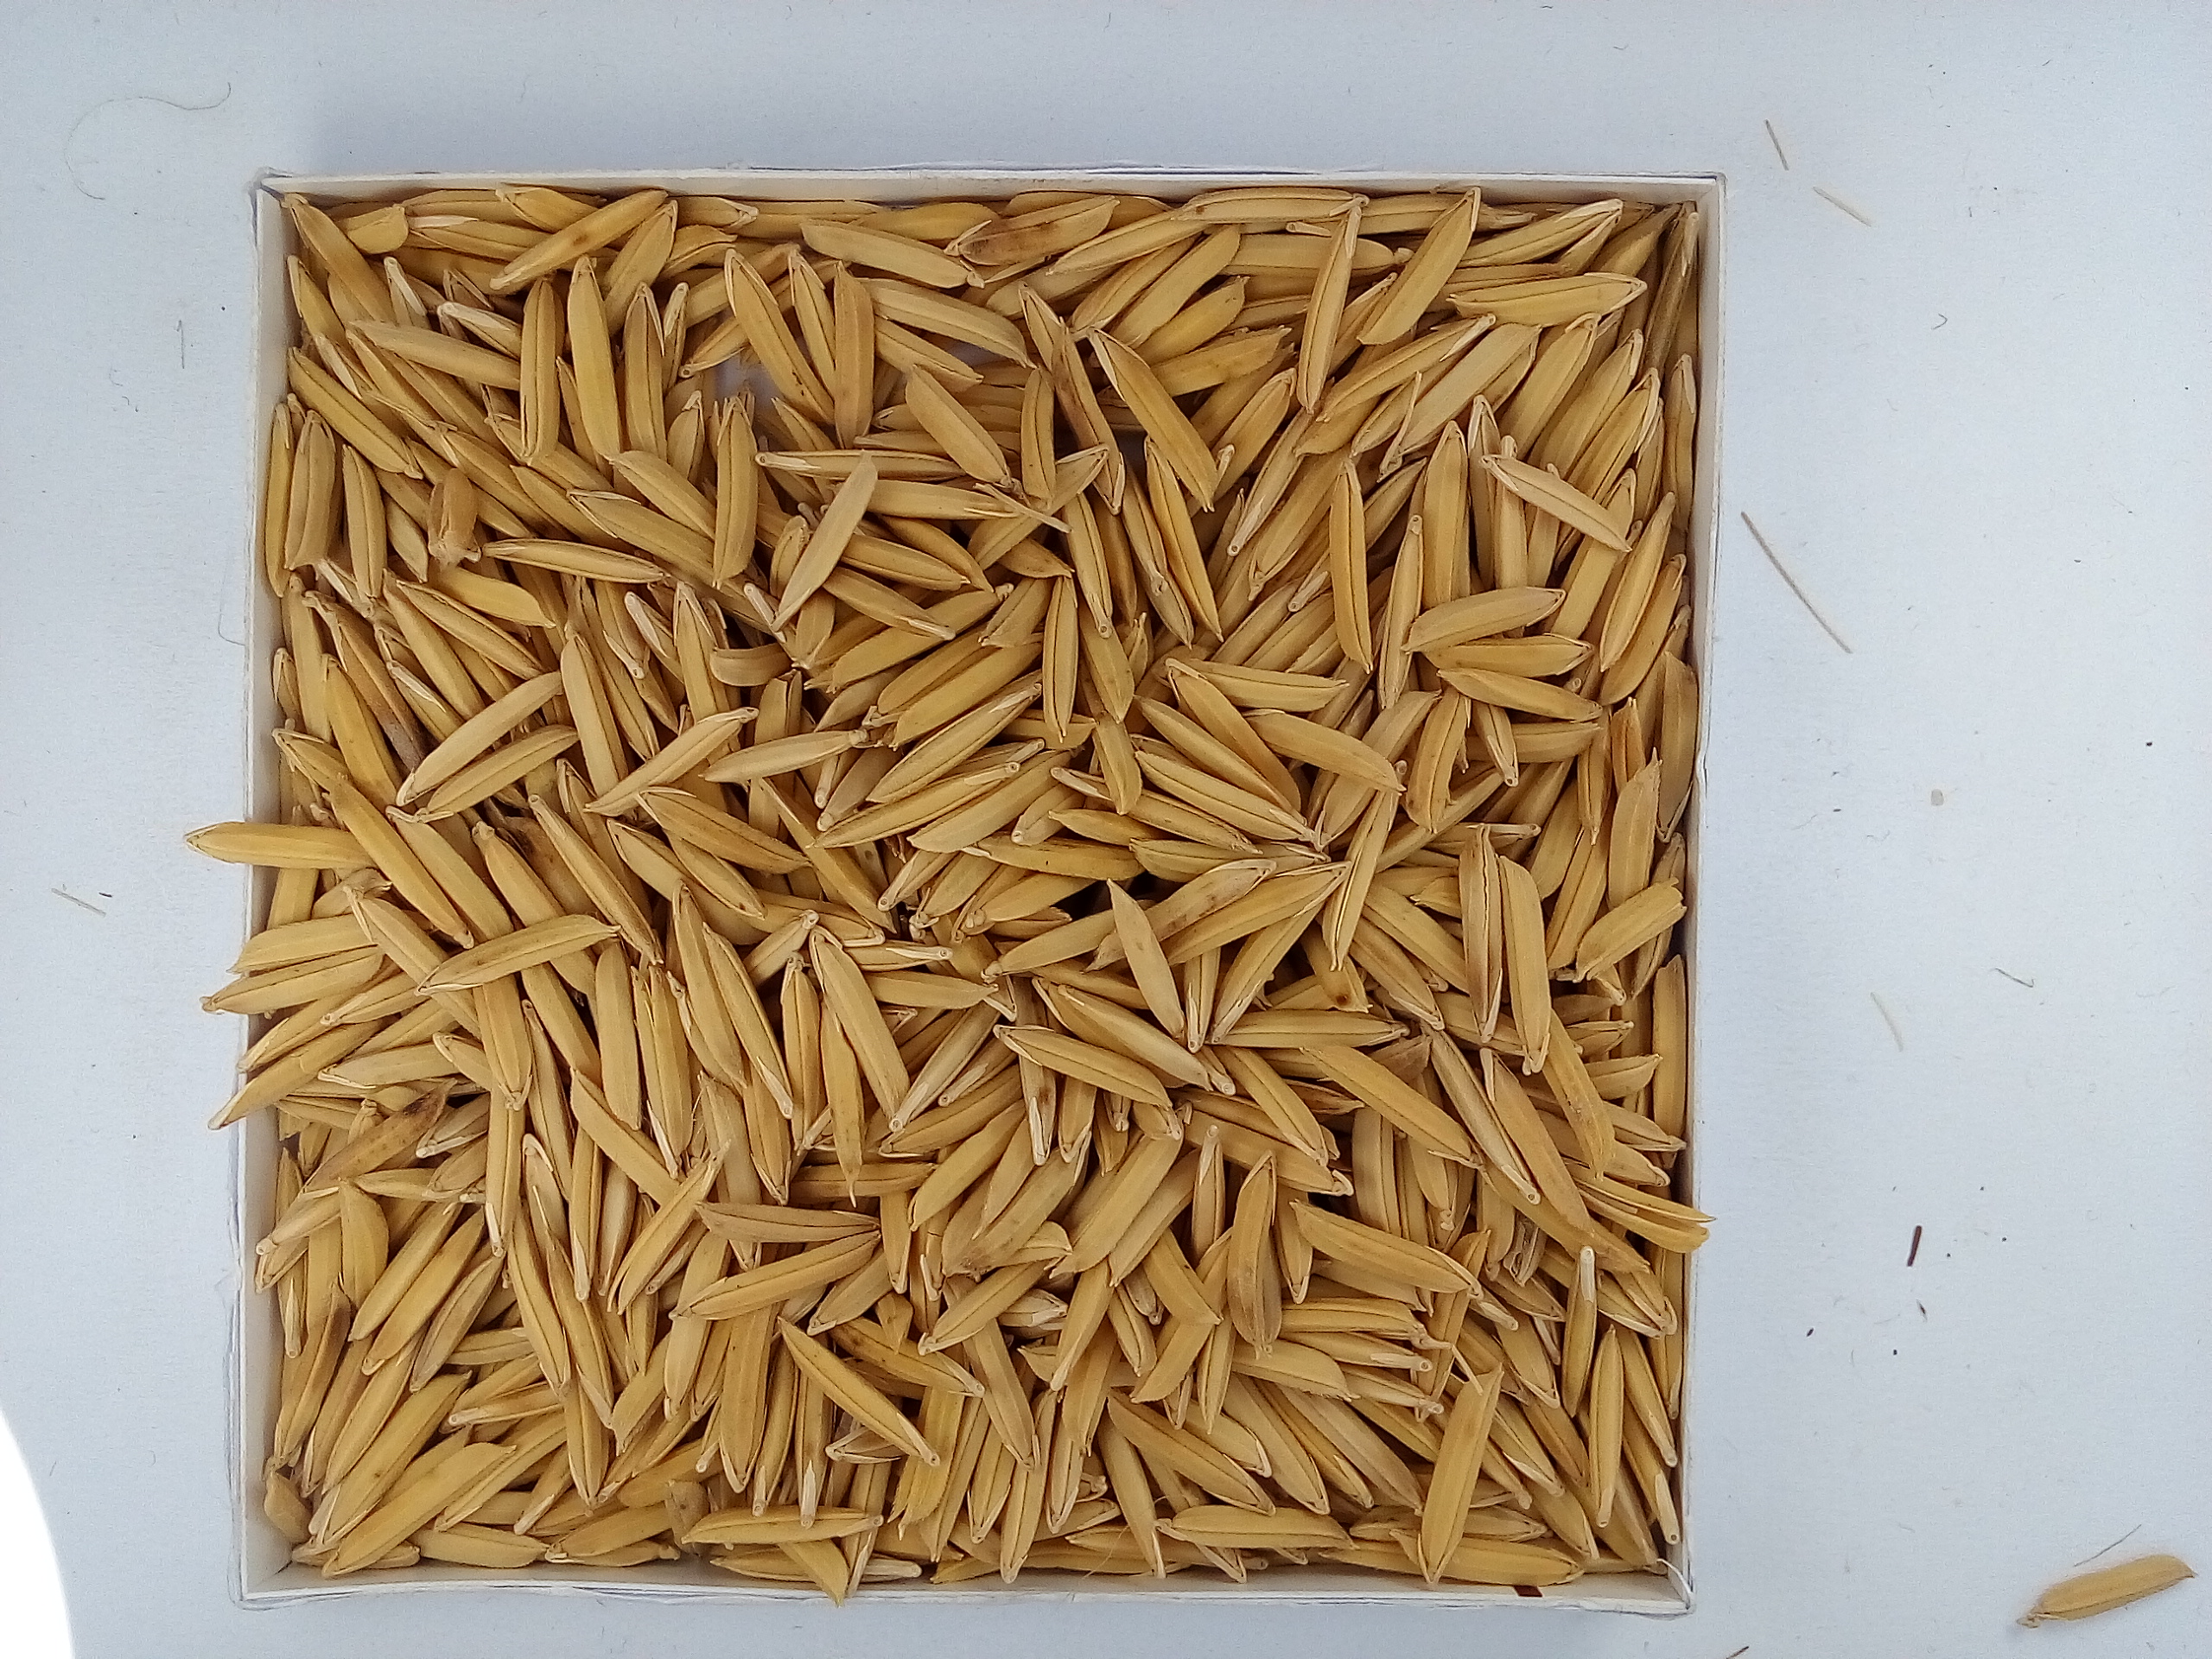
Rice seed variety: Unknown